Tome Jail

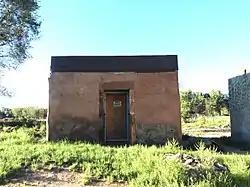
Tome Jail in 2013

Tome Jail is a historic jail building in Tome, New Mexico. It is the only surviving part of the former Valencia County Courthouse, built when the county seat was moved from Belen to Tome in 1875. The courthouse was a two-story adobe building which gradually disappeared due to erosion, but the jail had more durable stone walls and remained standing. Construction of the building was probably authorized by Probate Judge Manuel A. Otero, who was the chief county official at the time and whose name appears in a bilingual inscription carved into the stone lintel.